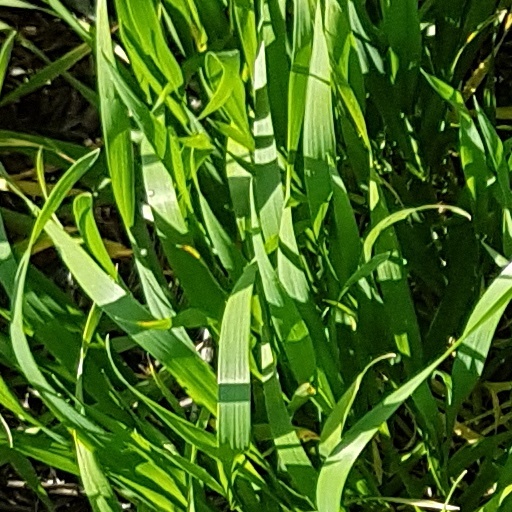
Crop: wheat